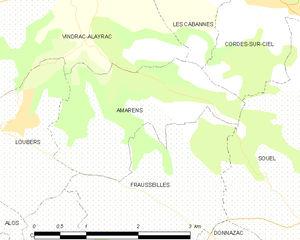
Carte des communes françaises Amarens